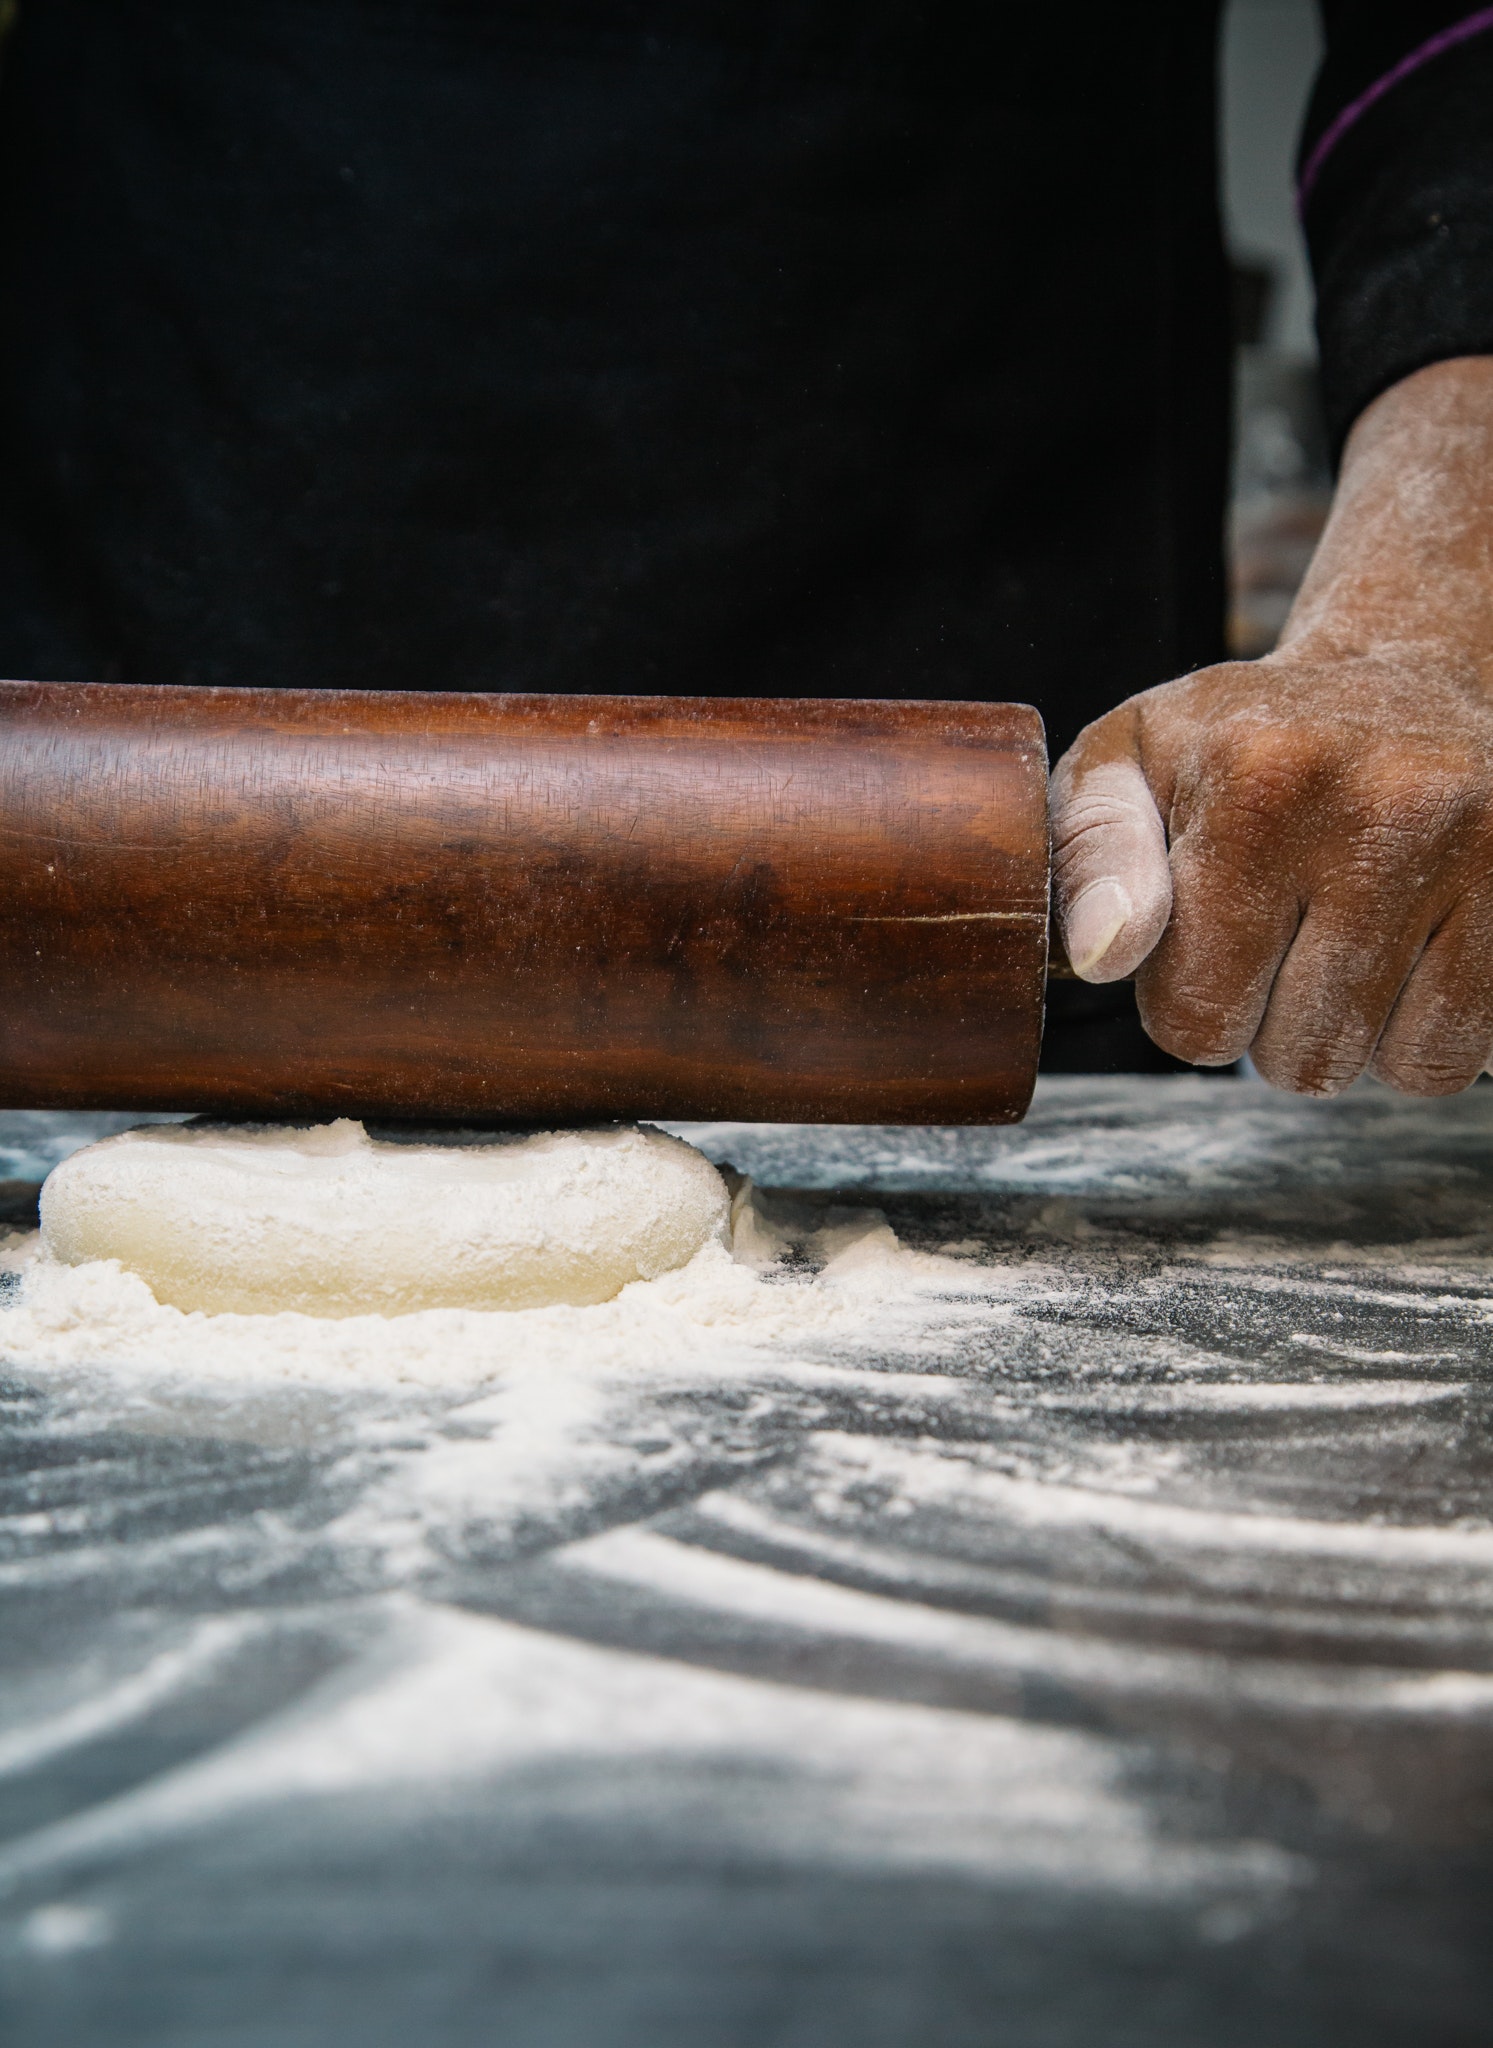
rolling pin, product, hand, wood